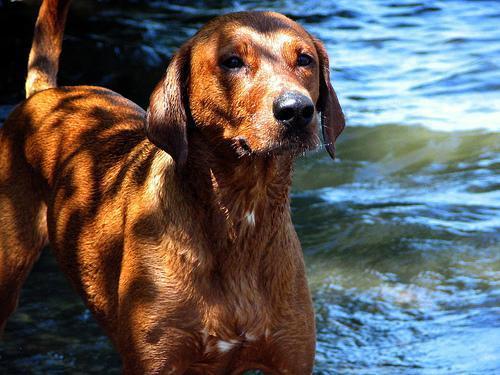
redbone